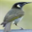
Label: bird